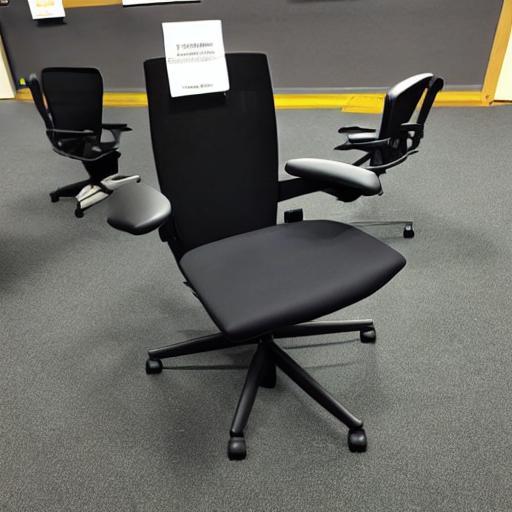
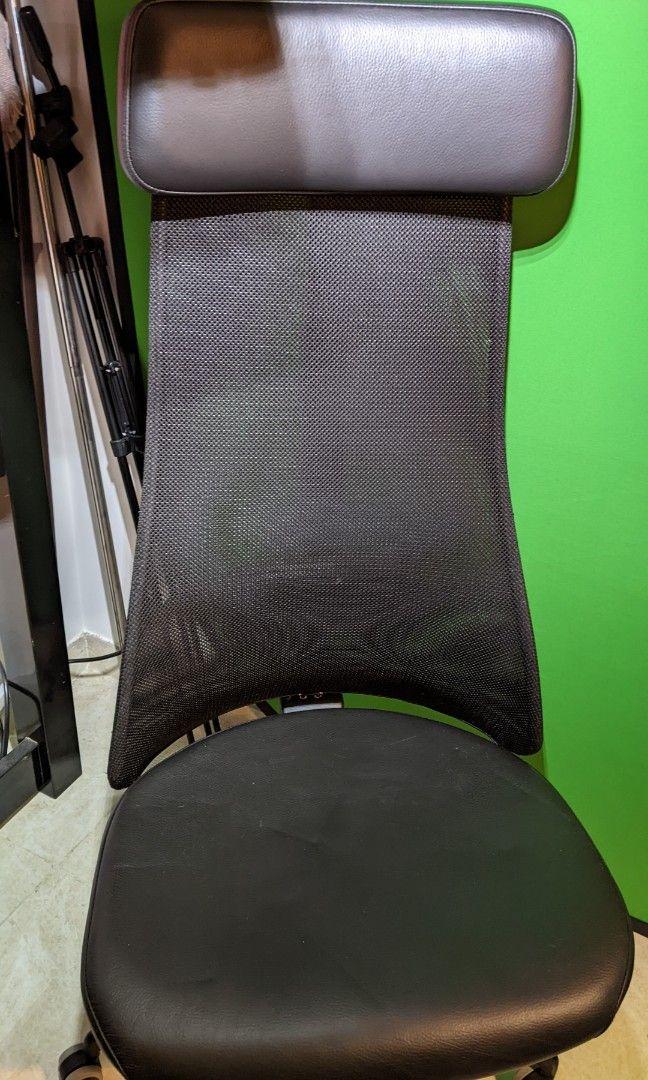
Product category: items_chair
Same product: no